McQueen family

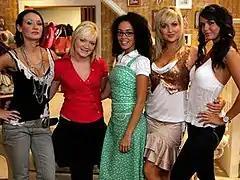
The McQueen sisters (L-R: Jacqui, Michaela, Tina, Carmel and Mercedes).

A stranger arrived in Hollyoaks as a new hairstylist at Evissa. Niall Rafferty was soon revealed as a secret child of Myra, who she had been forced to give up when she was 14. Niall befriended most of the McQueens but fell under suspicion of Jacqui. He soon began putting in a plan of revenge. Local priest, Kieron Hobbs arrived to stay with The McQueens. Soon after this, he and John Paul began a secret relationship. Tina became pregnant, but soon discovered Russ was the biological father. Niall injected Michaela with heroin to make her family believe she was an addict. Niall began having feelings for Steph Dean, and was jealous when she engaged to Max Cunningham. Carmel began a relationship with Calvin Valentine, whom she got engaged to. Niall was distraught on the day of Steph and Max's wedding. He ended up accidentally running over and killing Max as a result of his anger. Tina decided to give her unborn child up for adoption, Niall, overhearing this, ended up pushing her down a flight of stairs. Tina gave birth to Max McQueen and as a cause and had to go under an emergency hysterectomy. Due to this, Tina decided to keep Max for herself as she could never have a child of her own. Niall and Steph soon began a relationship. The pair were caught out by John Paul and Kieron, who were also continuing their affair.